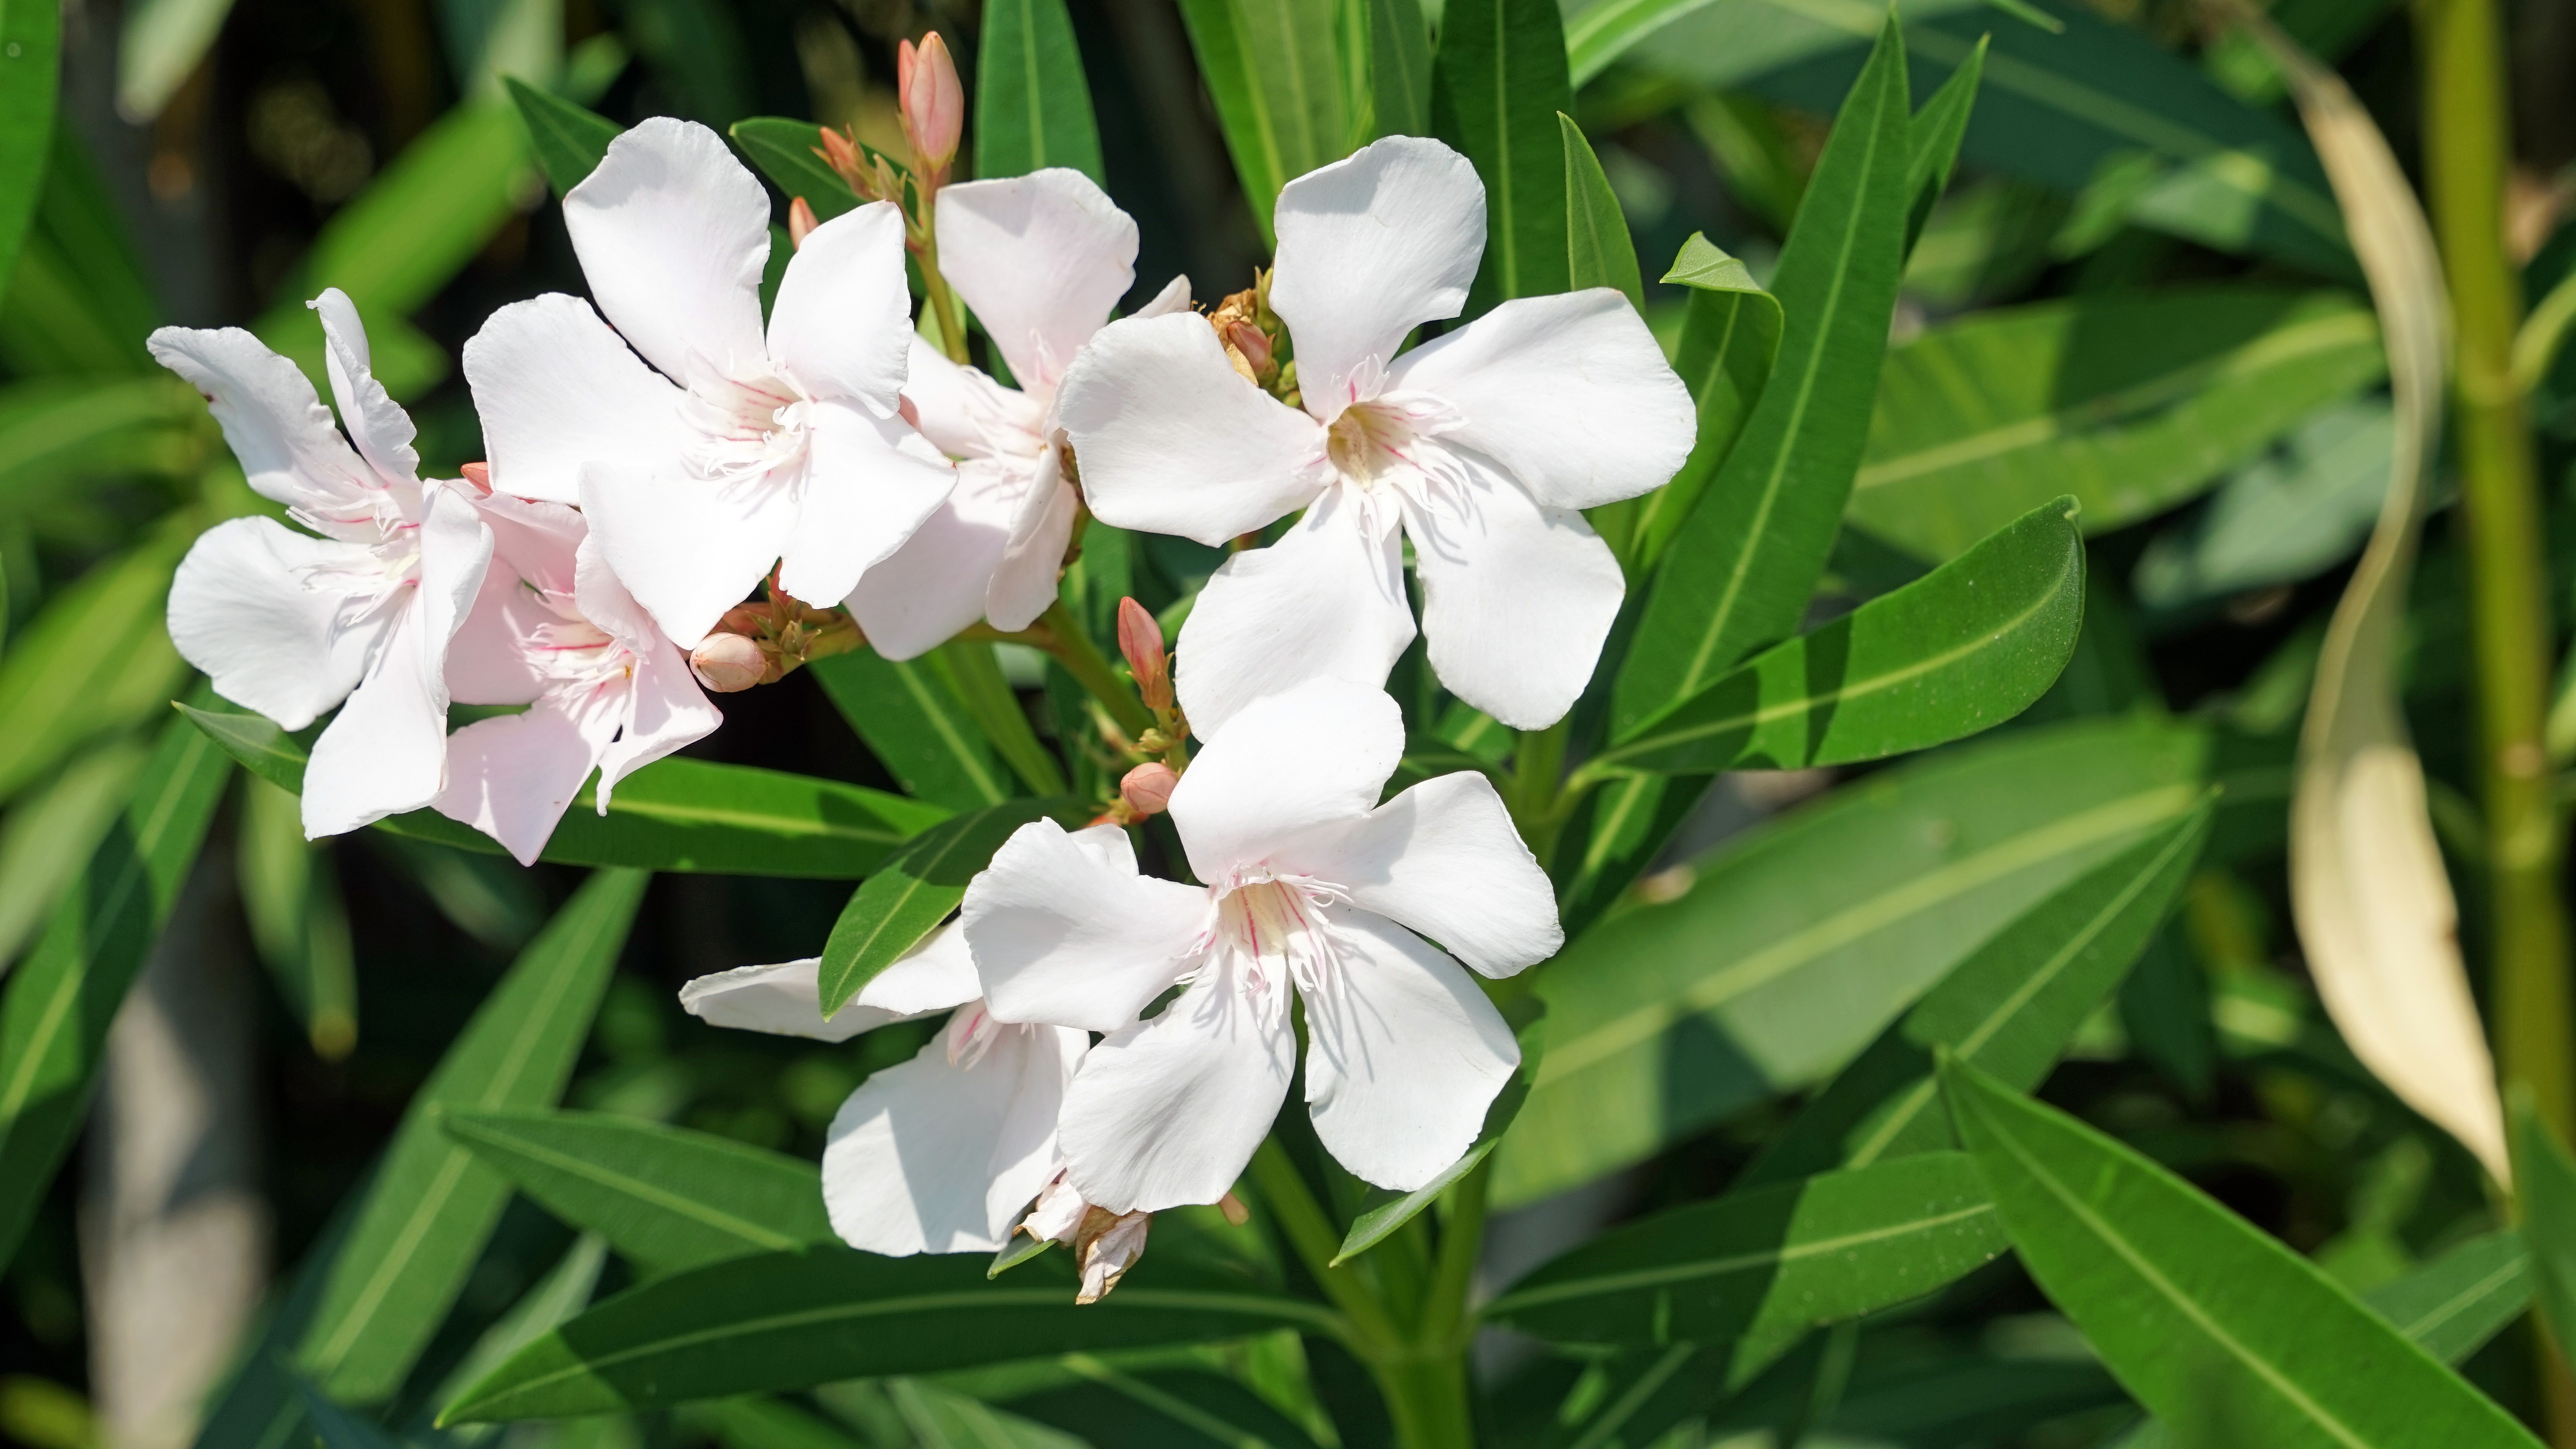
blossom, plant, flower, bloom, botany, flora, hibiscus, flowering plant, mallow, land plant